Kamonomiya Station (Kanagawa)

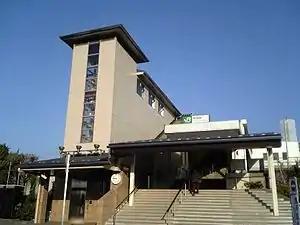
Exit of Kamonomiya Station

is a passenger railway station located in the city of Odawara, Kanagawa Prefecture, Japan, operated by the East Japan Railway Company (JR East).